Top Thrill 2

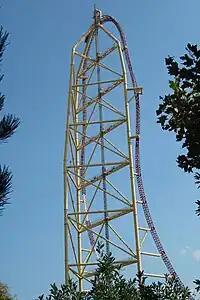
Side view of Top Thrill Dragster

The roller coaster was themed to Top Fuel drag racing, a category of motor racing that involved the world's fastest accelerating cars. An actual Top Fuel dragster weighs approximately one ton, while each train on the coaster weighed 15 tons. Originally, the design called for five cars on each train, but when the ride first opened, there were only four. A fifth car was added to each by midseason.